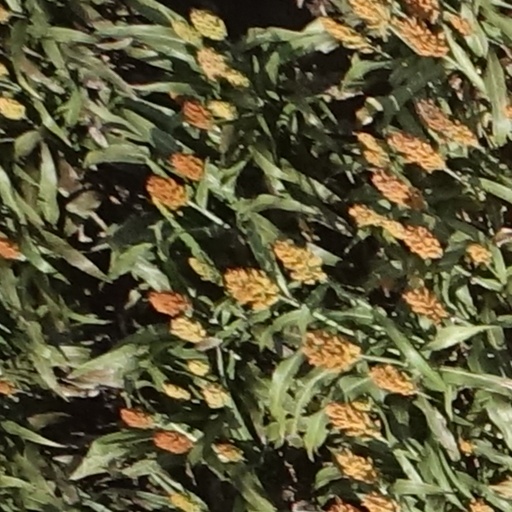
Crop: sorghum